Ashurkhana Sayyid Jamshed Ali Khan

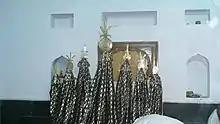
Ashurkhana Sayyid Jamshed Ali Khan

The Ashurkhana Sayyid Jamshed Ali Khan, also known as the Lohe Ki Kamaan, is an ashurkhana in Hyderabad in Andhra Pradesh, India. It was built during the Qutb Shahi dynasty in 1060 hijri (1650 AD) during the reign of Abdullah Qutb Shah.